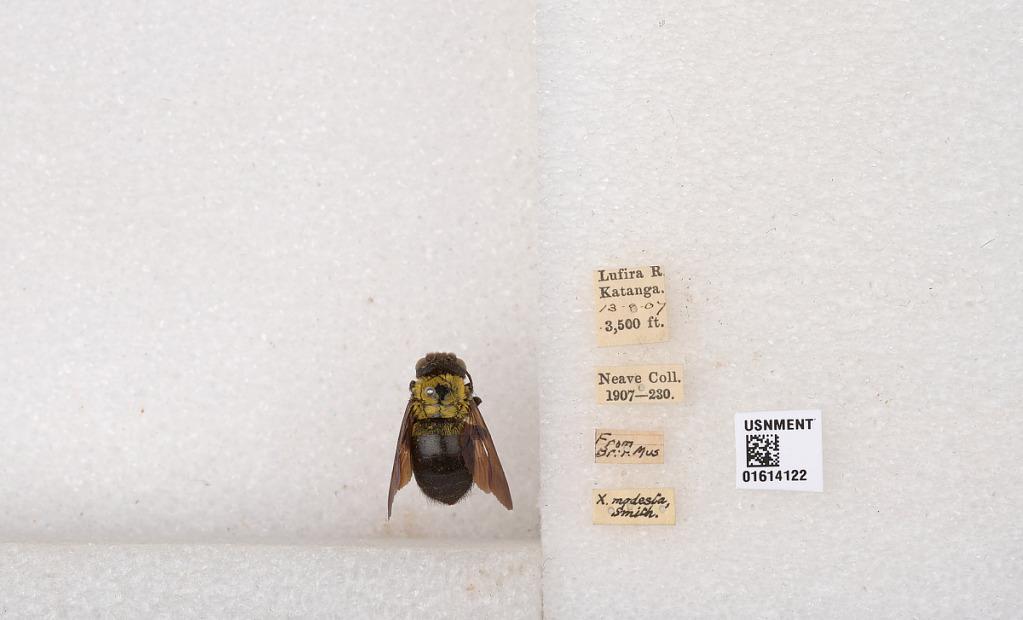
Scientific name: Xylocopa (Koptortosoma) modesta Smith
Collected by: Neave
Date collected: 1907-8-13
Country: Democratic Republic of the Congo
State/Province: Haut-Katanga
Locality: Lufira R.